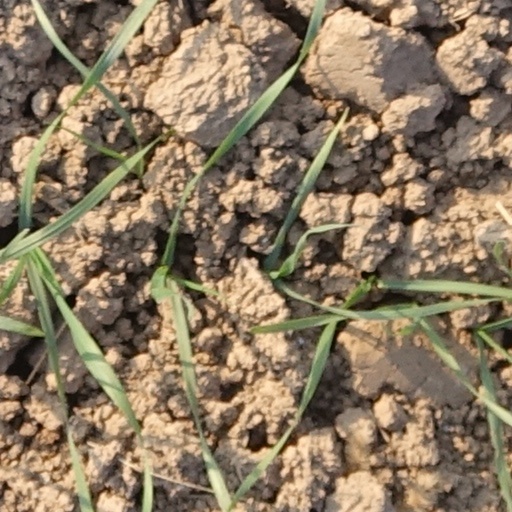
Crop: wheat